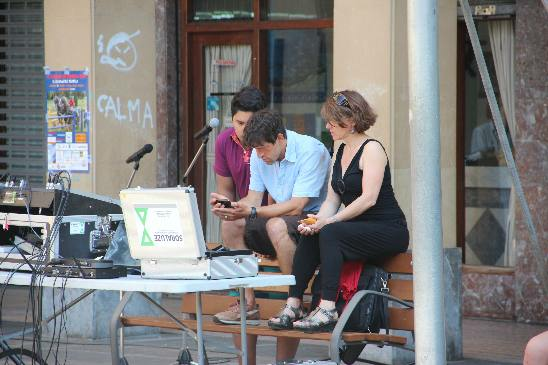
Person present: Yes